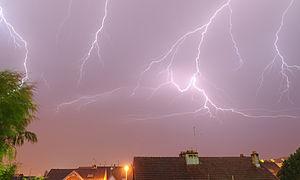
Foudre à Belfort.
La foudre est un phénomène naturel de décharge électrostatique disruptive qui peut se produire lorsqu'une grande quantité d'électricité statique s'est accumulée dans des zones de nuages d'orage, dans ces nuages, entre eux ou entre de tels nuages et le sol. La différence de potentiel électrique entre les deux zones peut atteindre 10 à 20 millions de volts et pour qu'apparaisse la foudre, un plasma est produit dans l'air sur le parcours de la décharge, causant les deux phénomènes observés : l'éclair d'une part, qui se propage très rapidement, et d'autre part le tonnerre, qui résulte d'une dilatation explosive de l'air échauffé par l'éclair, et se propage relativement lentement.